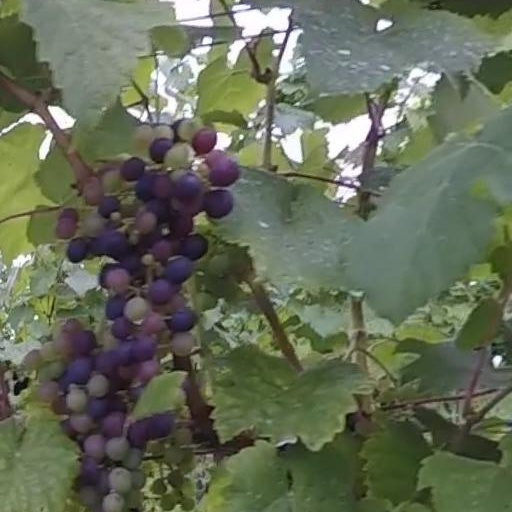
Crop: grape